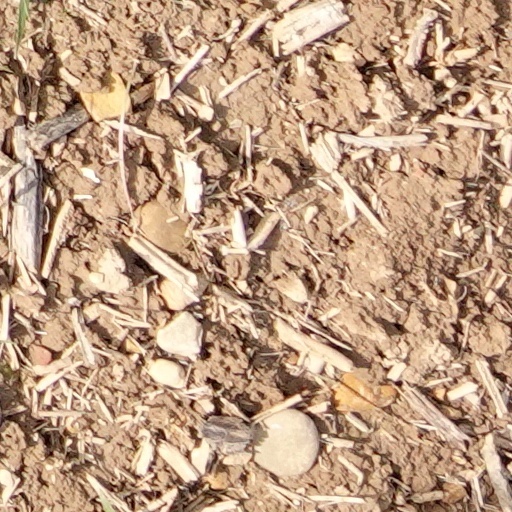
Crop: wheat